Martin Šrot

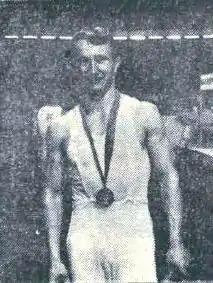

Martin "Tine" Šrot (born 10 August 1938) is a Slovenian gymnast. He competed at the 1964 Summer Olympics and the 1968 Summer Olympics.